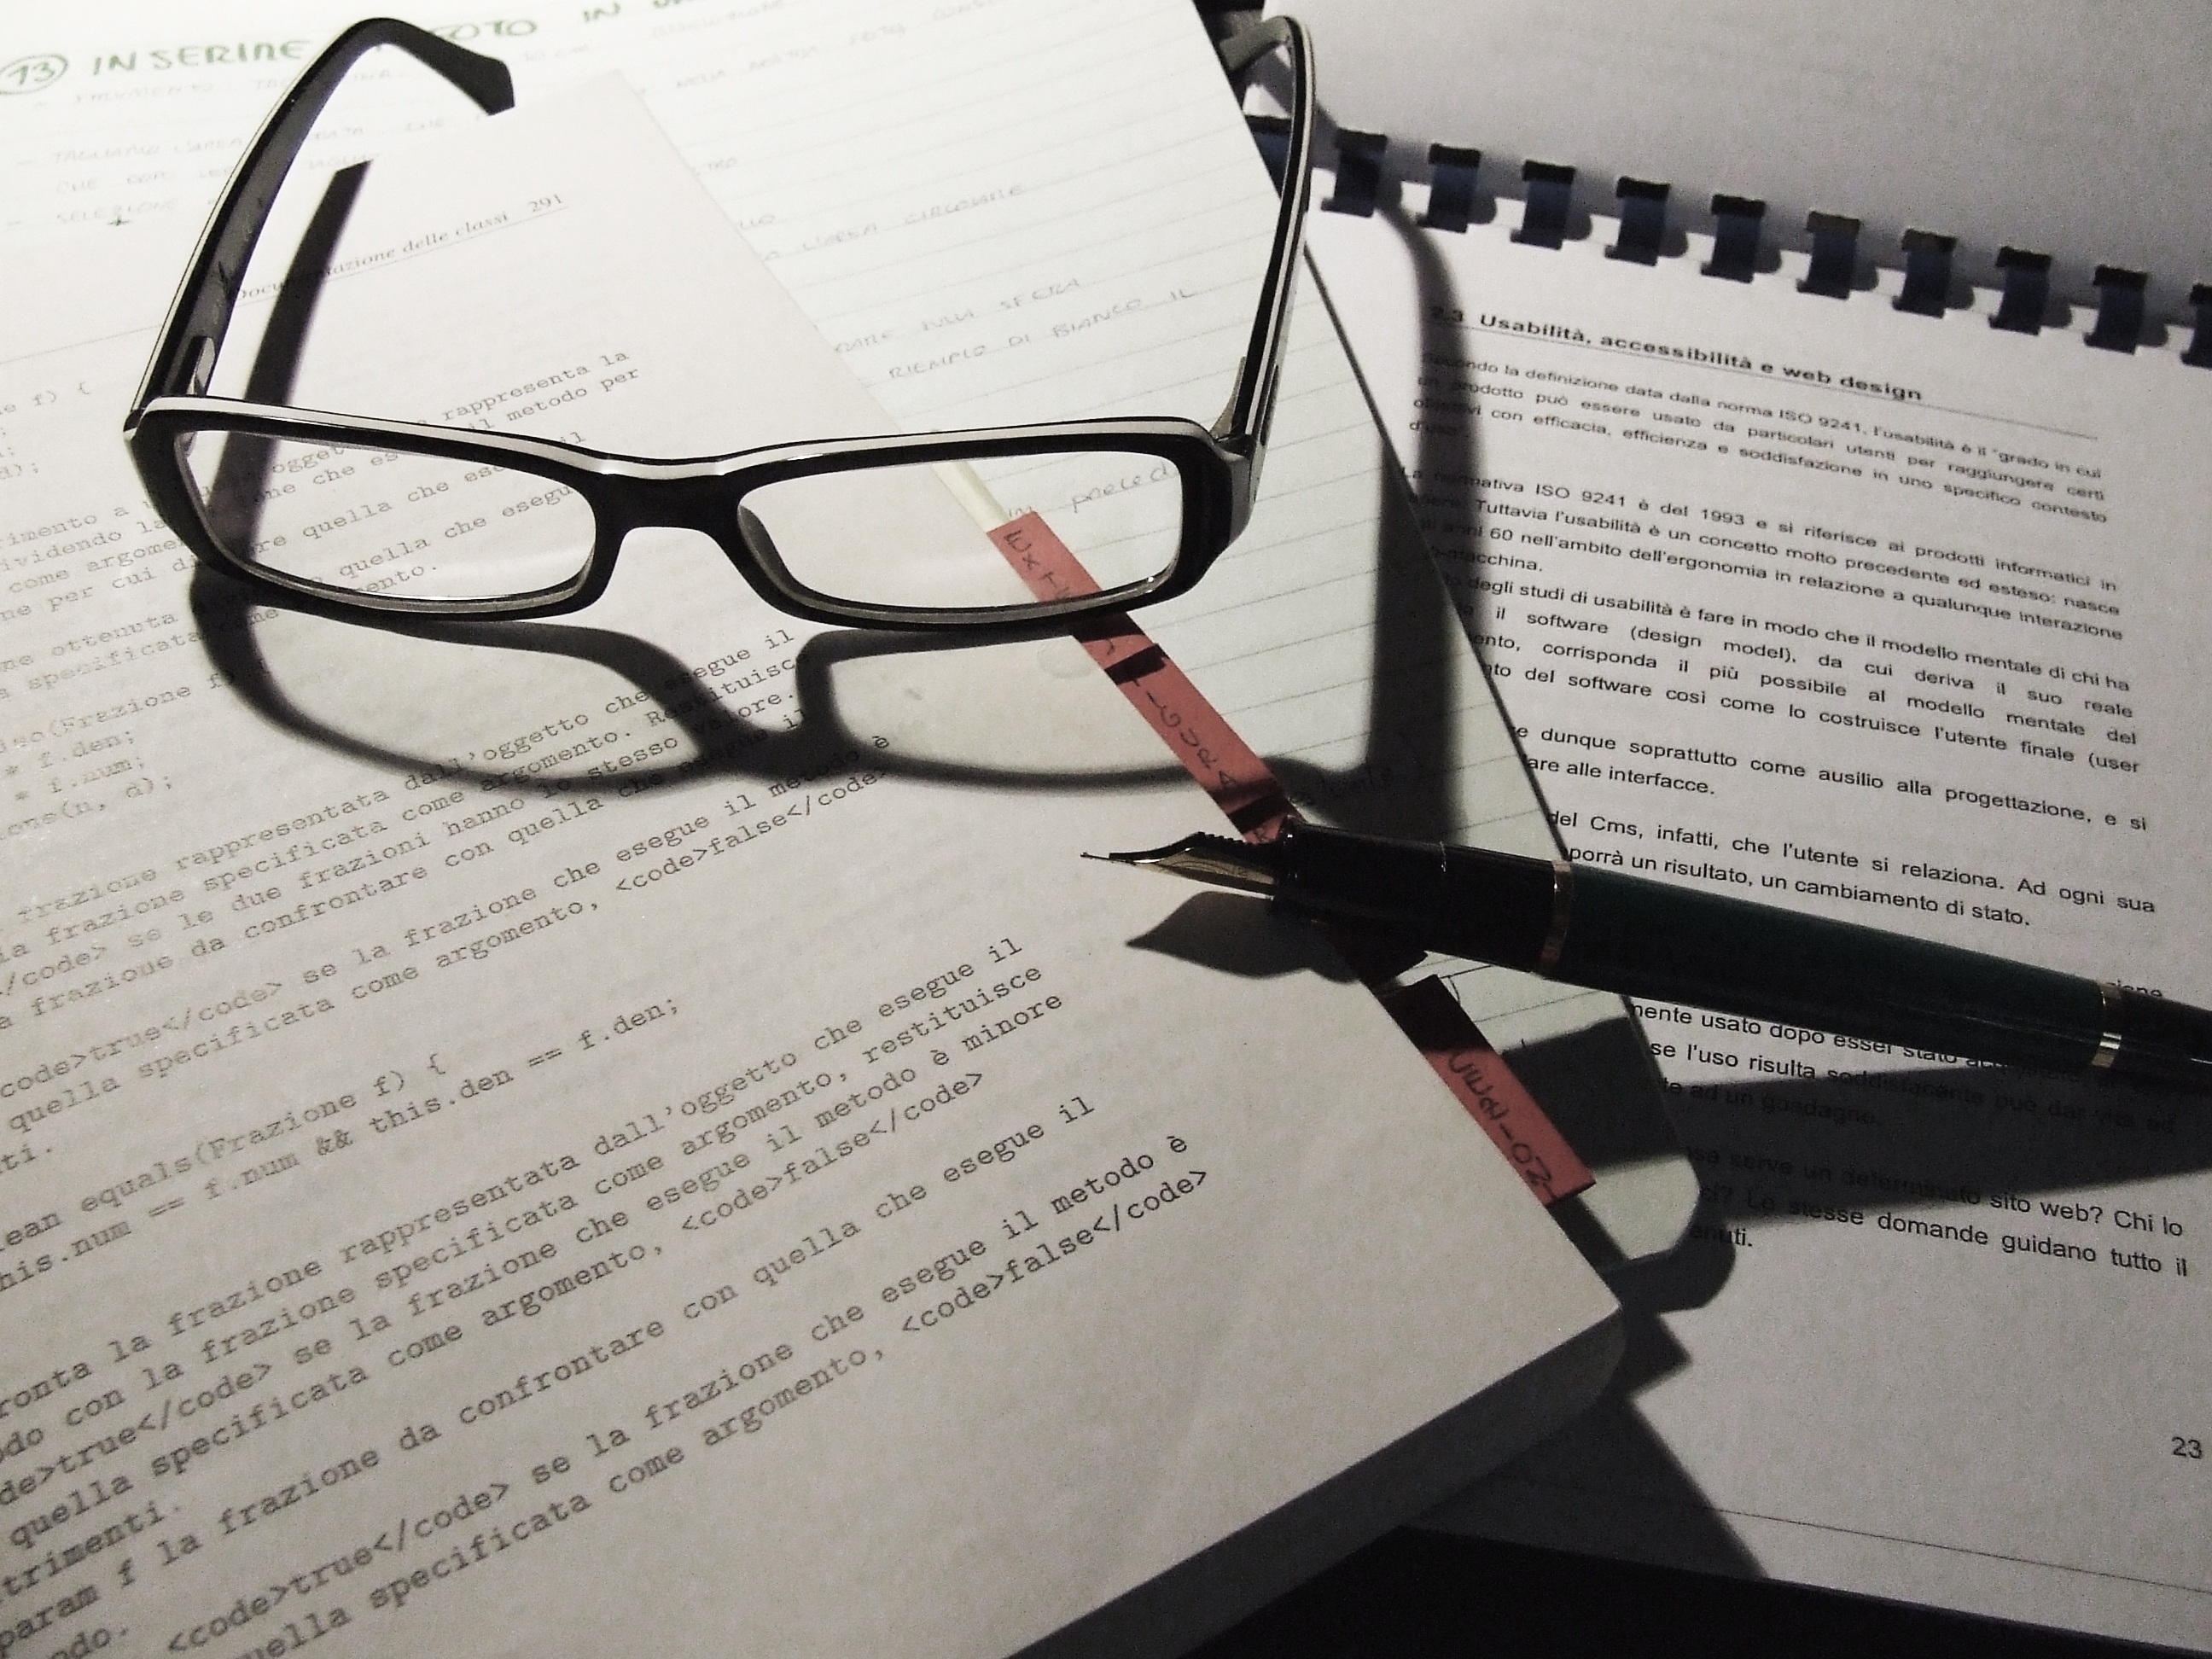
book, pen, line, shadow, studio, fountain pen, brand, sketch, drawing, design, books, glasses, eyeglasses, eyewear, vision care